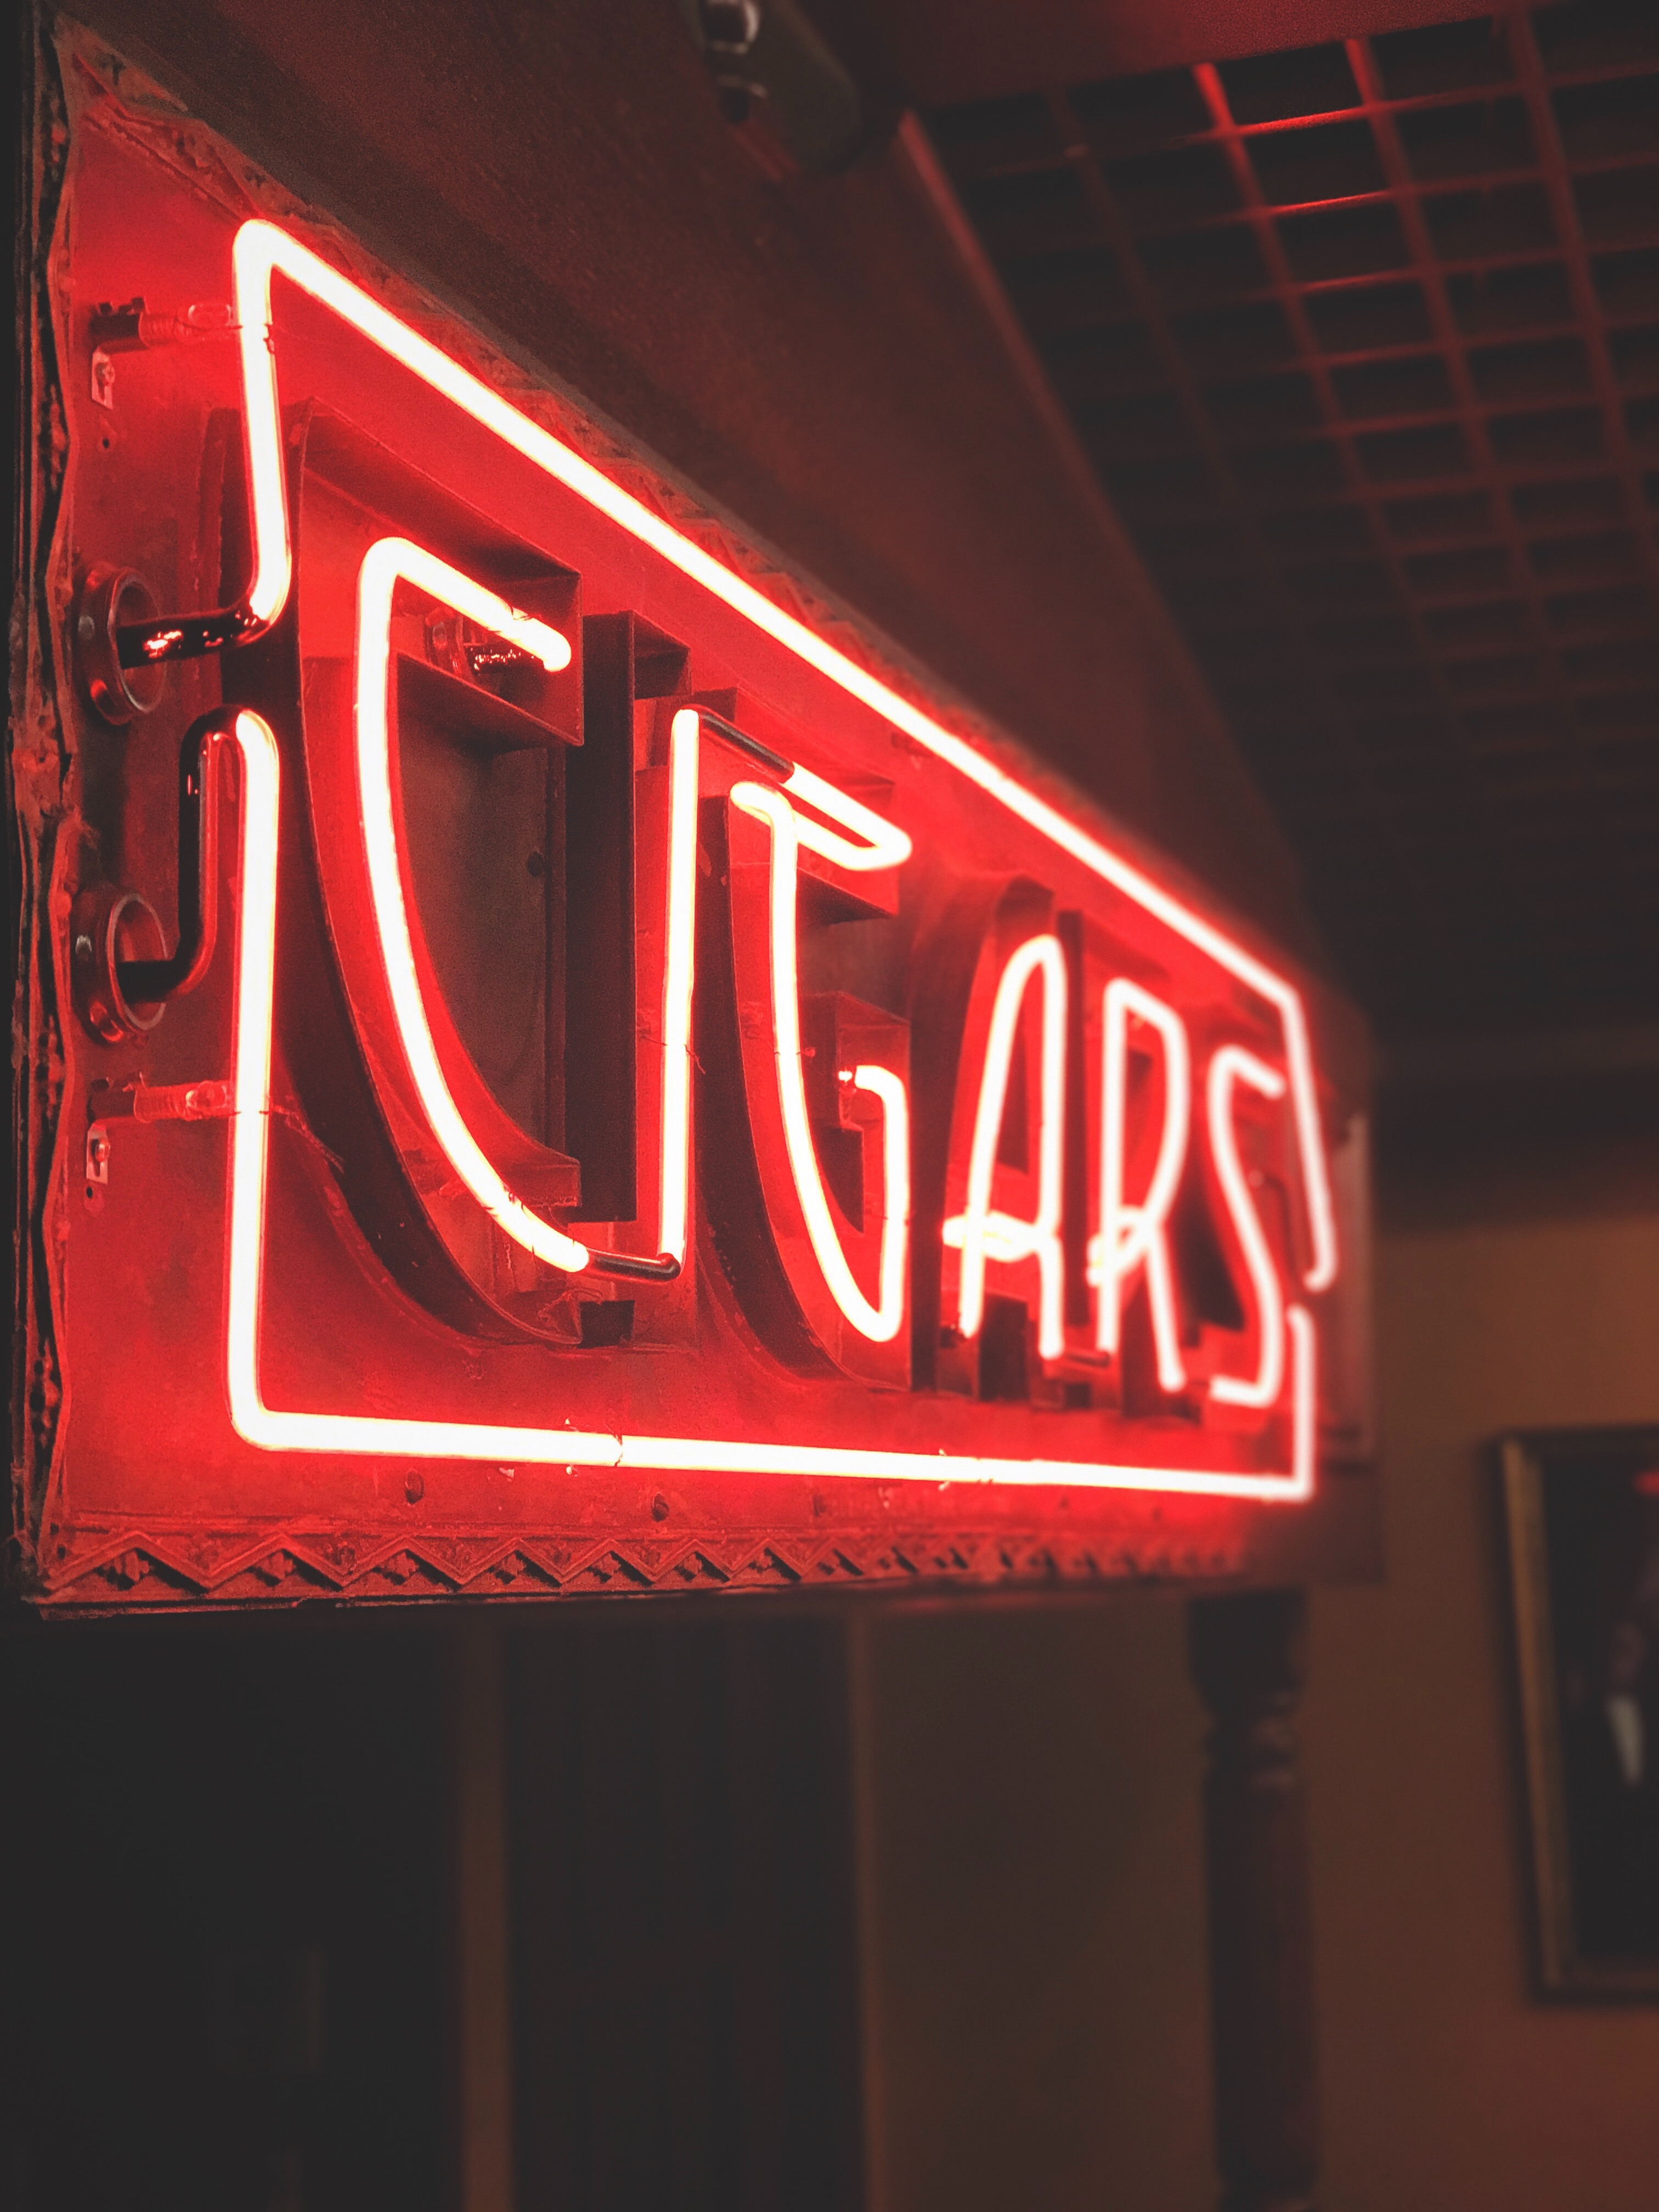
light, night, number, sign, red, signage, neon, neon sign, font, shape, display device, electronic signage